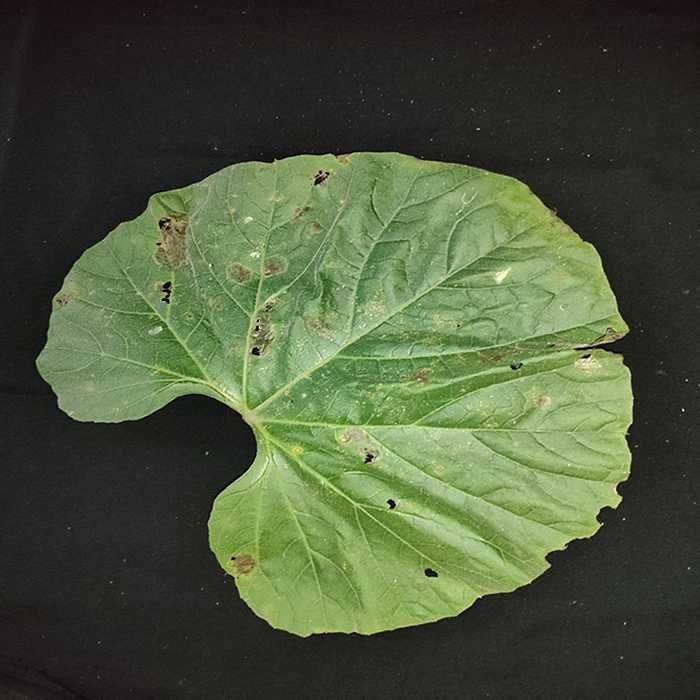
Plant: Bottle gourd
Label: Anthracnose